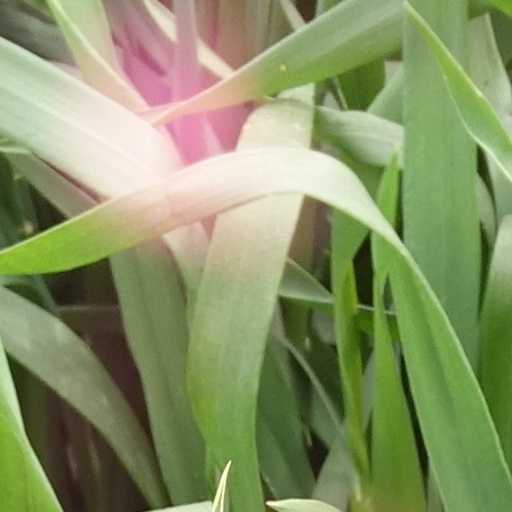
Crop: wheat